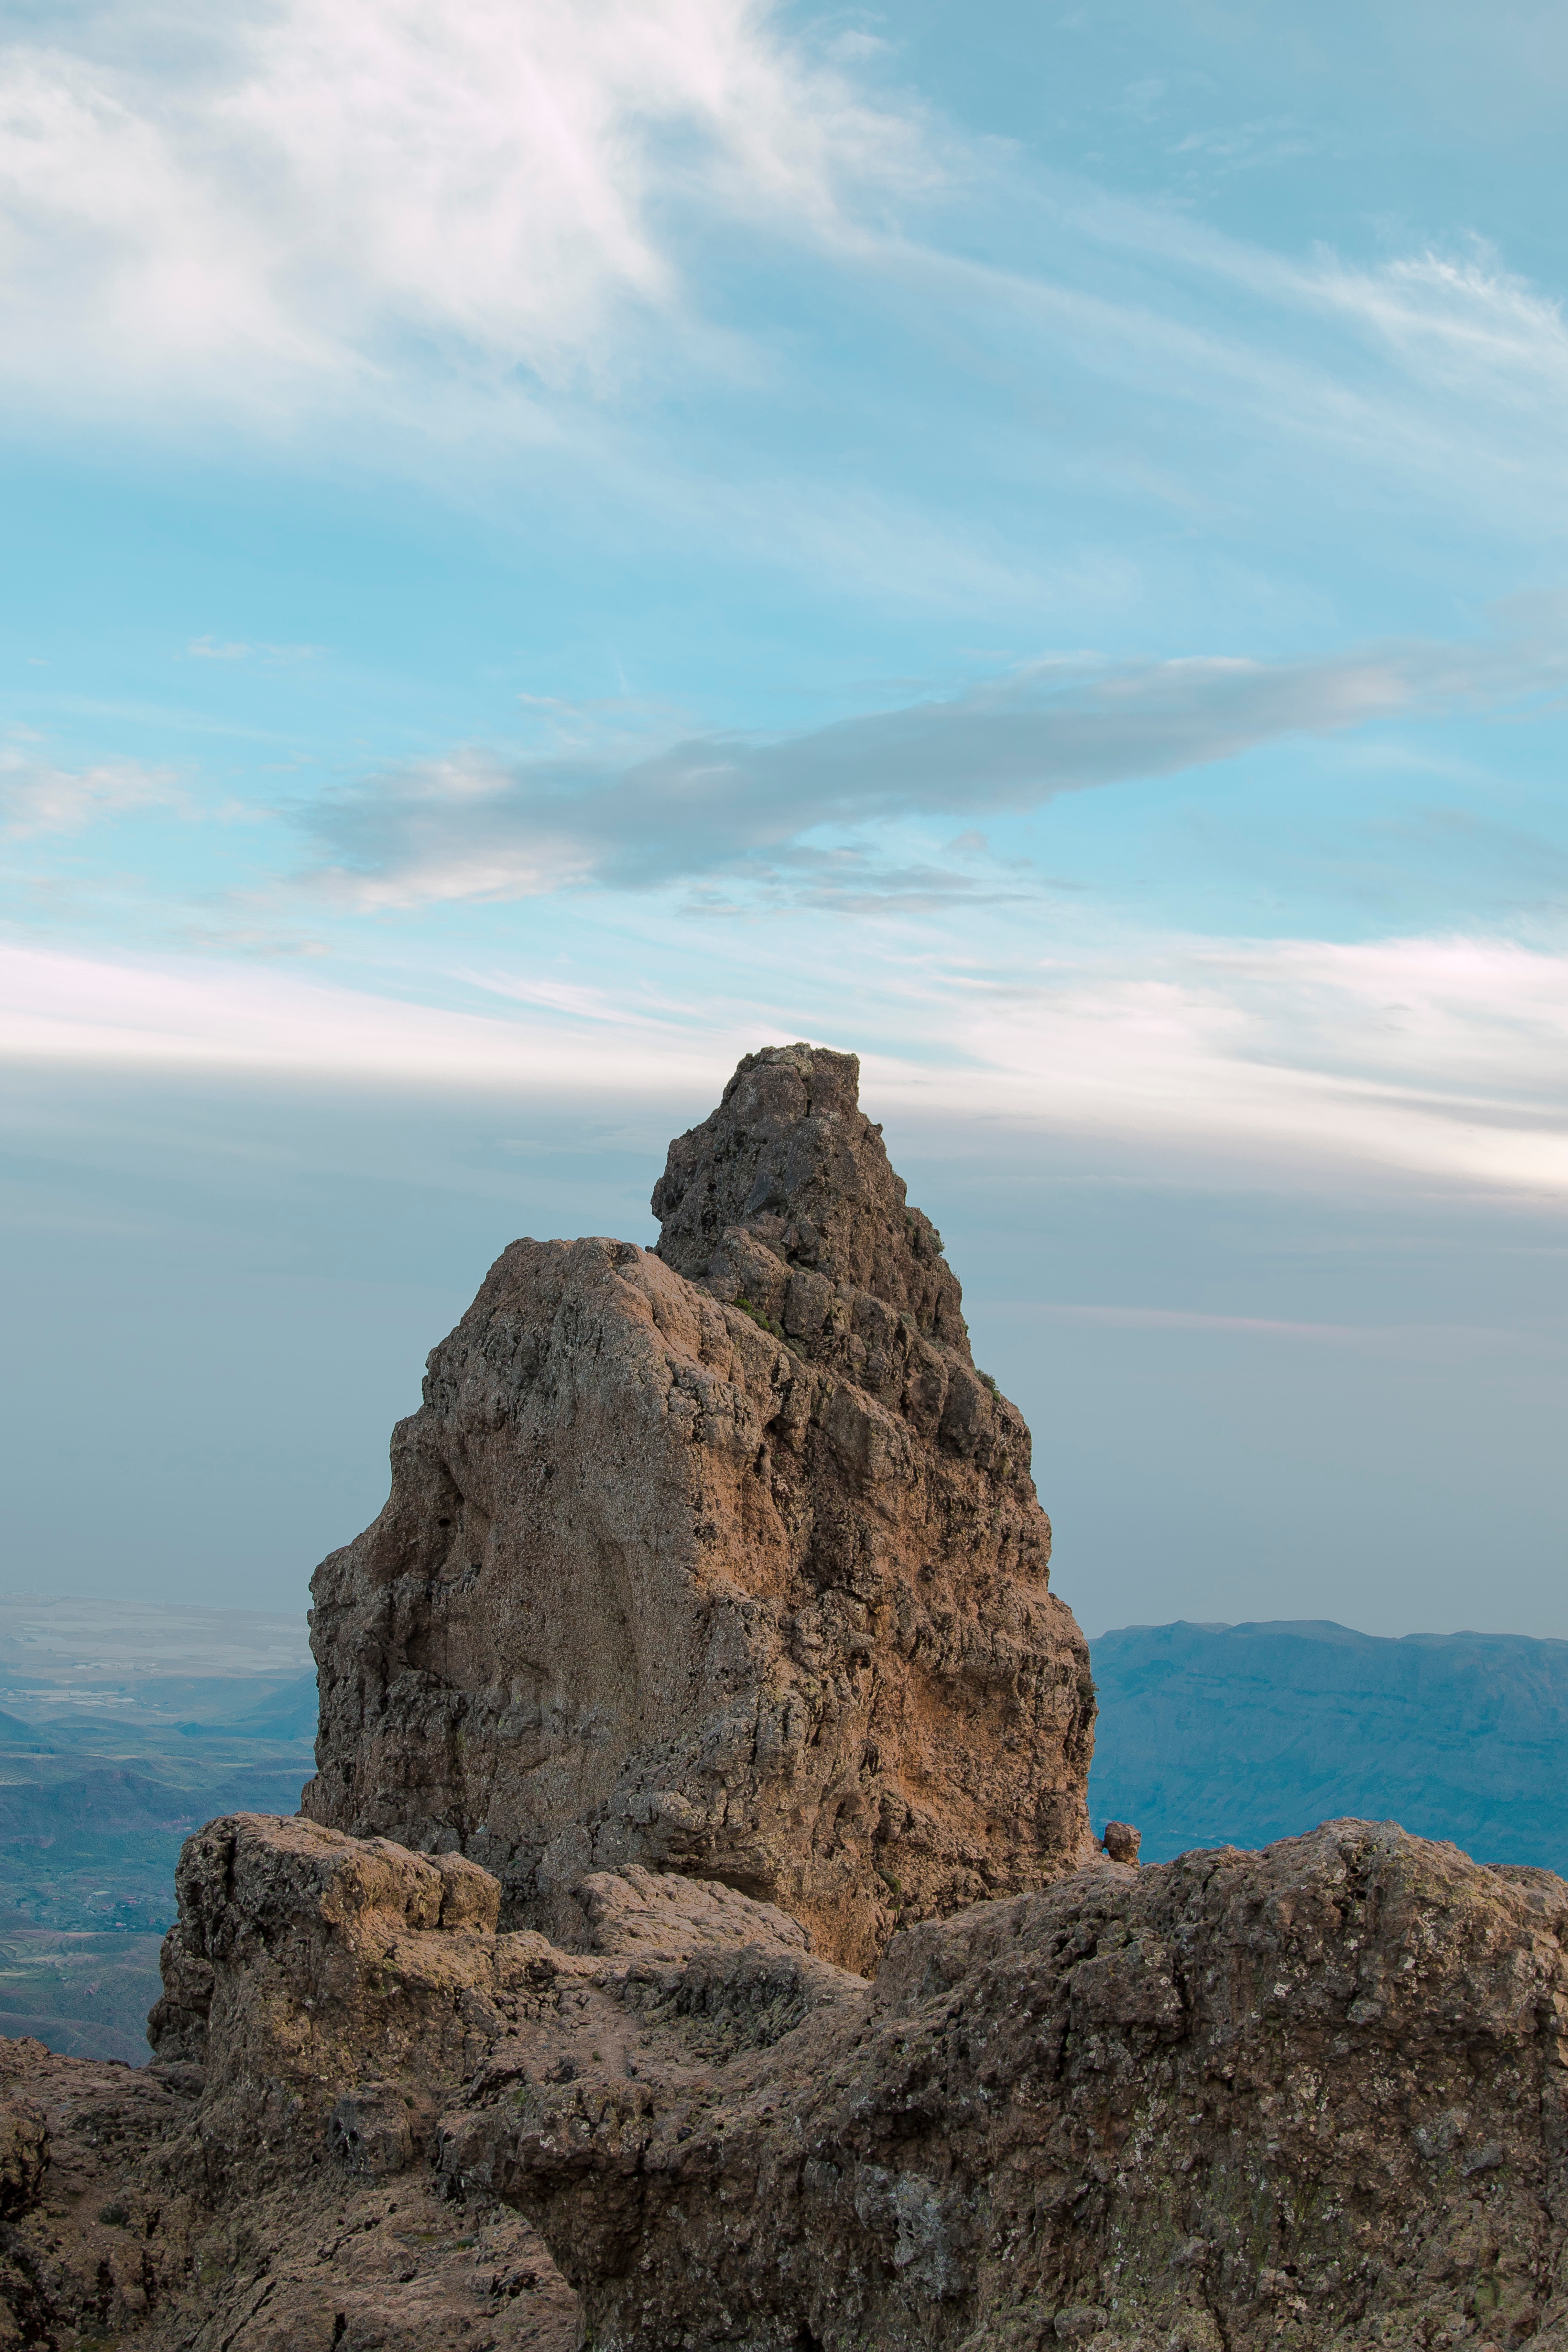
landscape, sea, coast, rock, ocean, horizon, mountain, cloud, sky, vacation, formation, cliff, bay, stack, terrain, material, geology, cape, landform, geographical feature